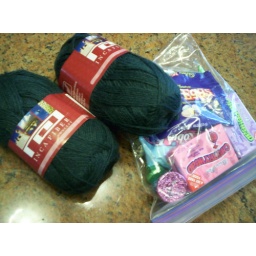
Inca Fibers sock yarn in a dark green with a slight blue tone. Bag of candy. Yum!